White Guard (Finland)

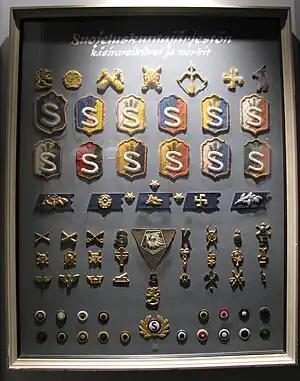
A selection of Suojeluskunta insignia

One of the chapters of the Treaty of Paris (1947) was disbandment of all "fascist-like organizations". The Soviet Union considered that the White Guard and Lotta Svärd were fascist organizations, and they were disbanded.